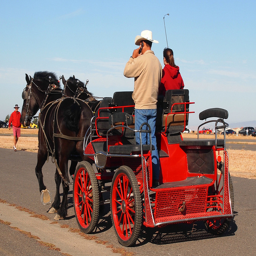
A man and a woman riding a horse drawn carriage.
A couple on a red horse drawn carriage.
A lady rides a buggy with passenger in tow
A man and women riding a carriage towed by horses.
a man talks on his cellphone from a horse drawn buggy